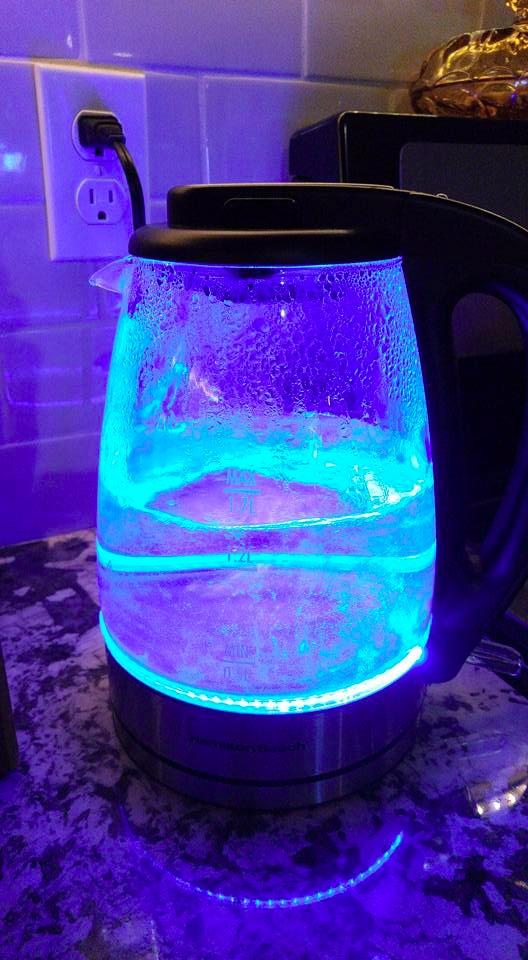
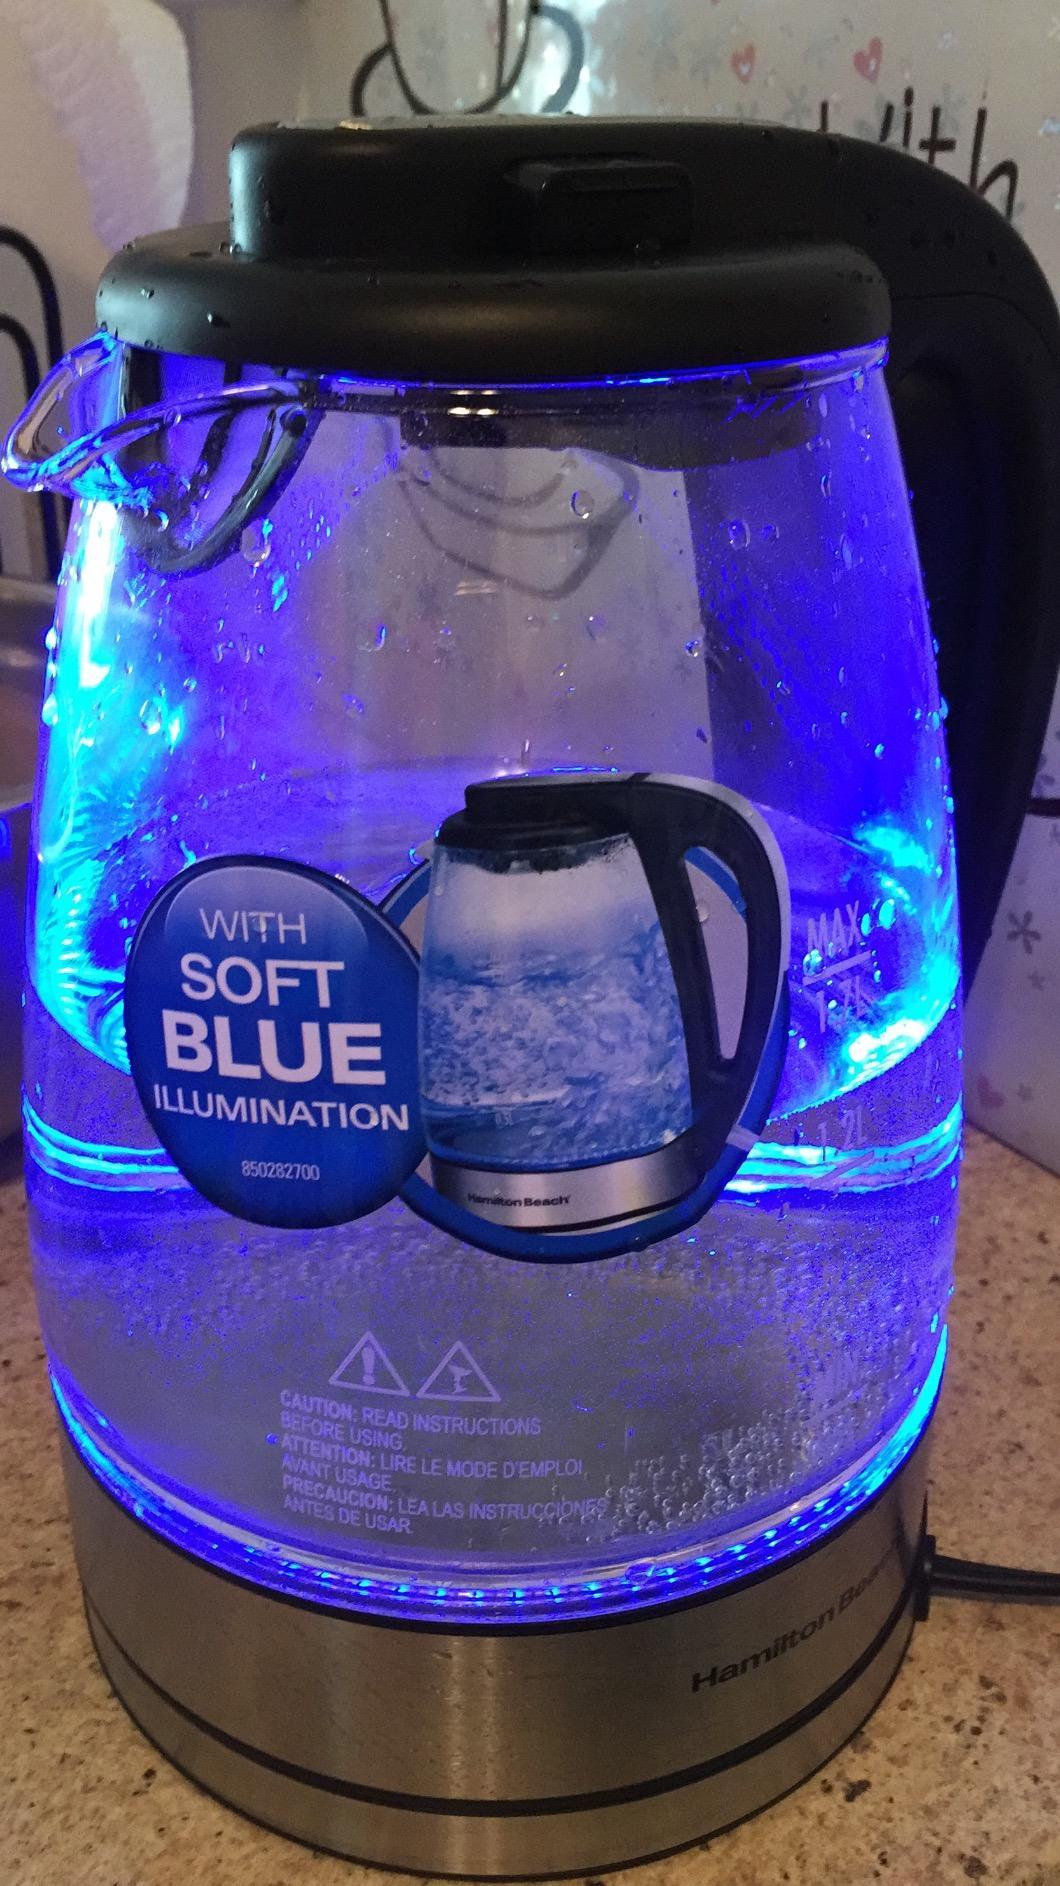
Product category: items_kettle
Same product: yes